Simcoe Pride

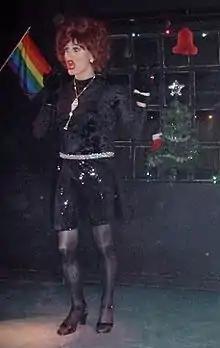
Drag queen "Madame Outrageous", founder and president of the Craig Russell Fan Club, at Dusty's Den in the early 2000s

Organizing for the LGBT community in Simcoe County has been traced back to the mid-1980s/early 1990s with faith-based communities, various community-based committees, social groups and school-based supports.